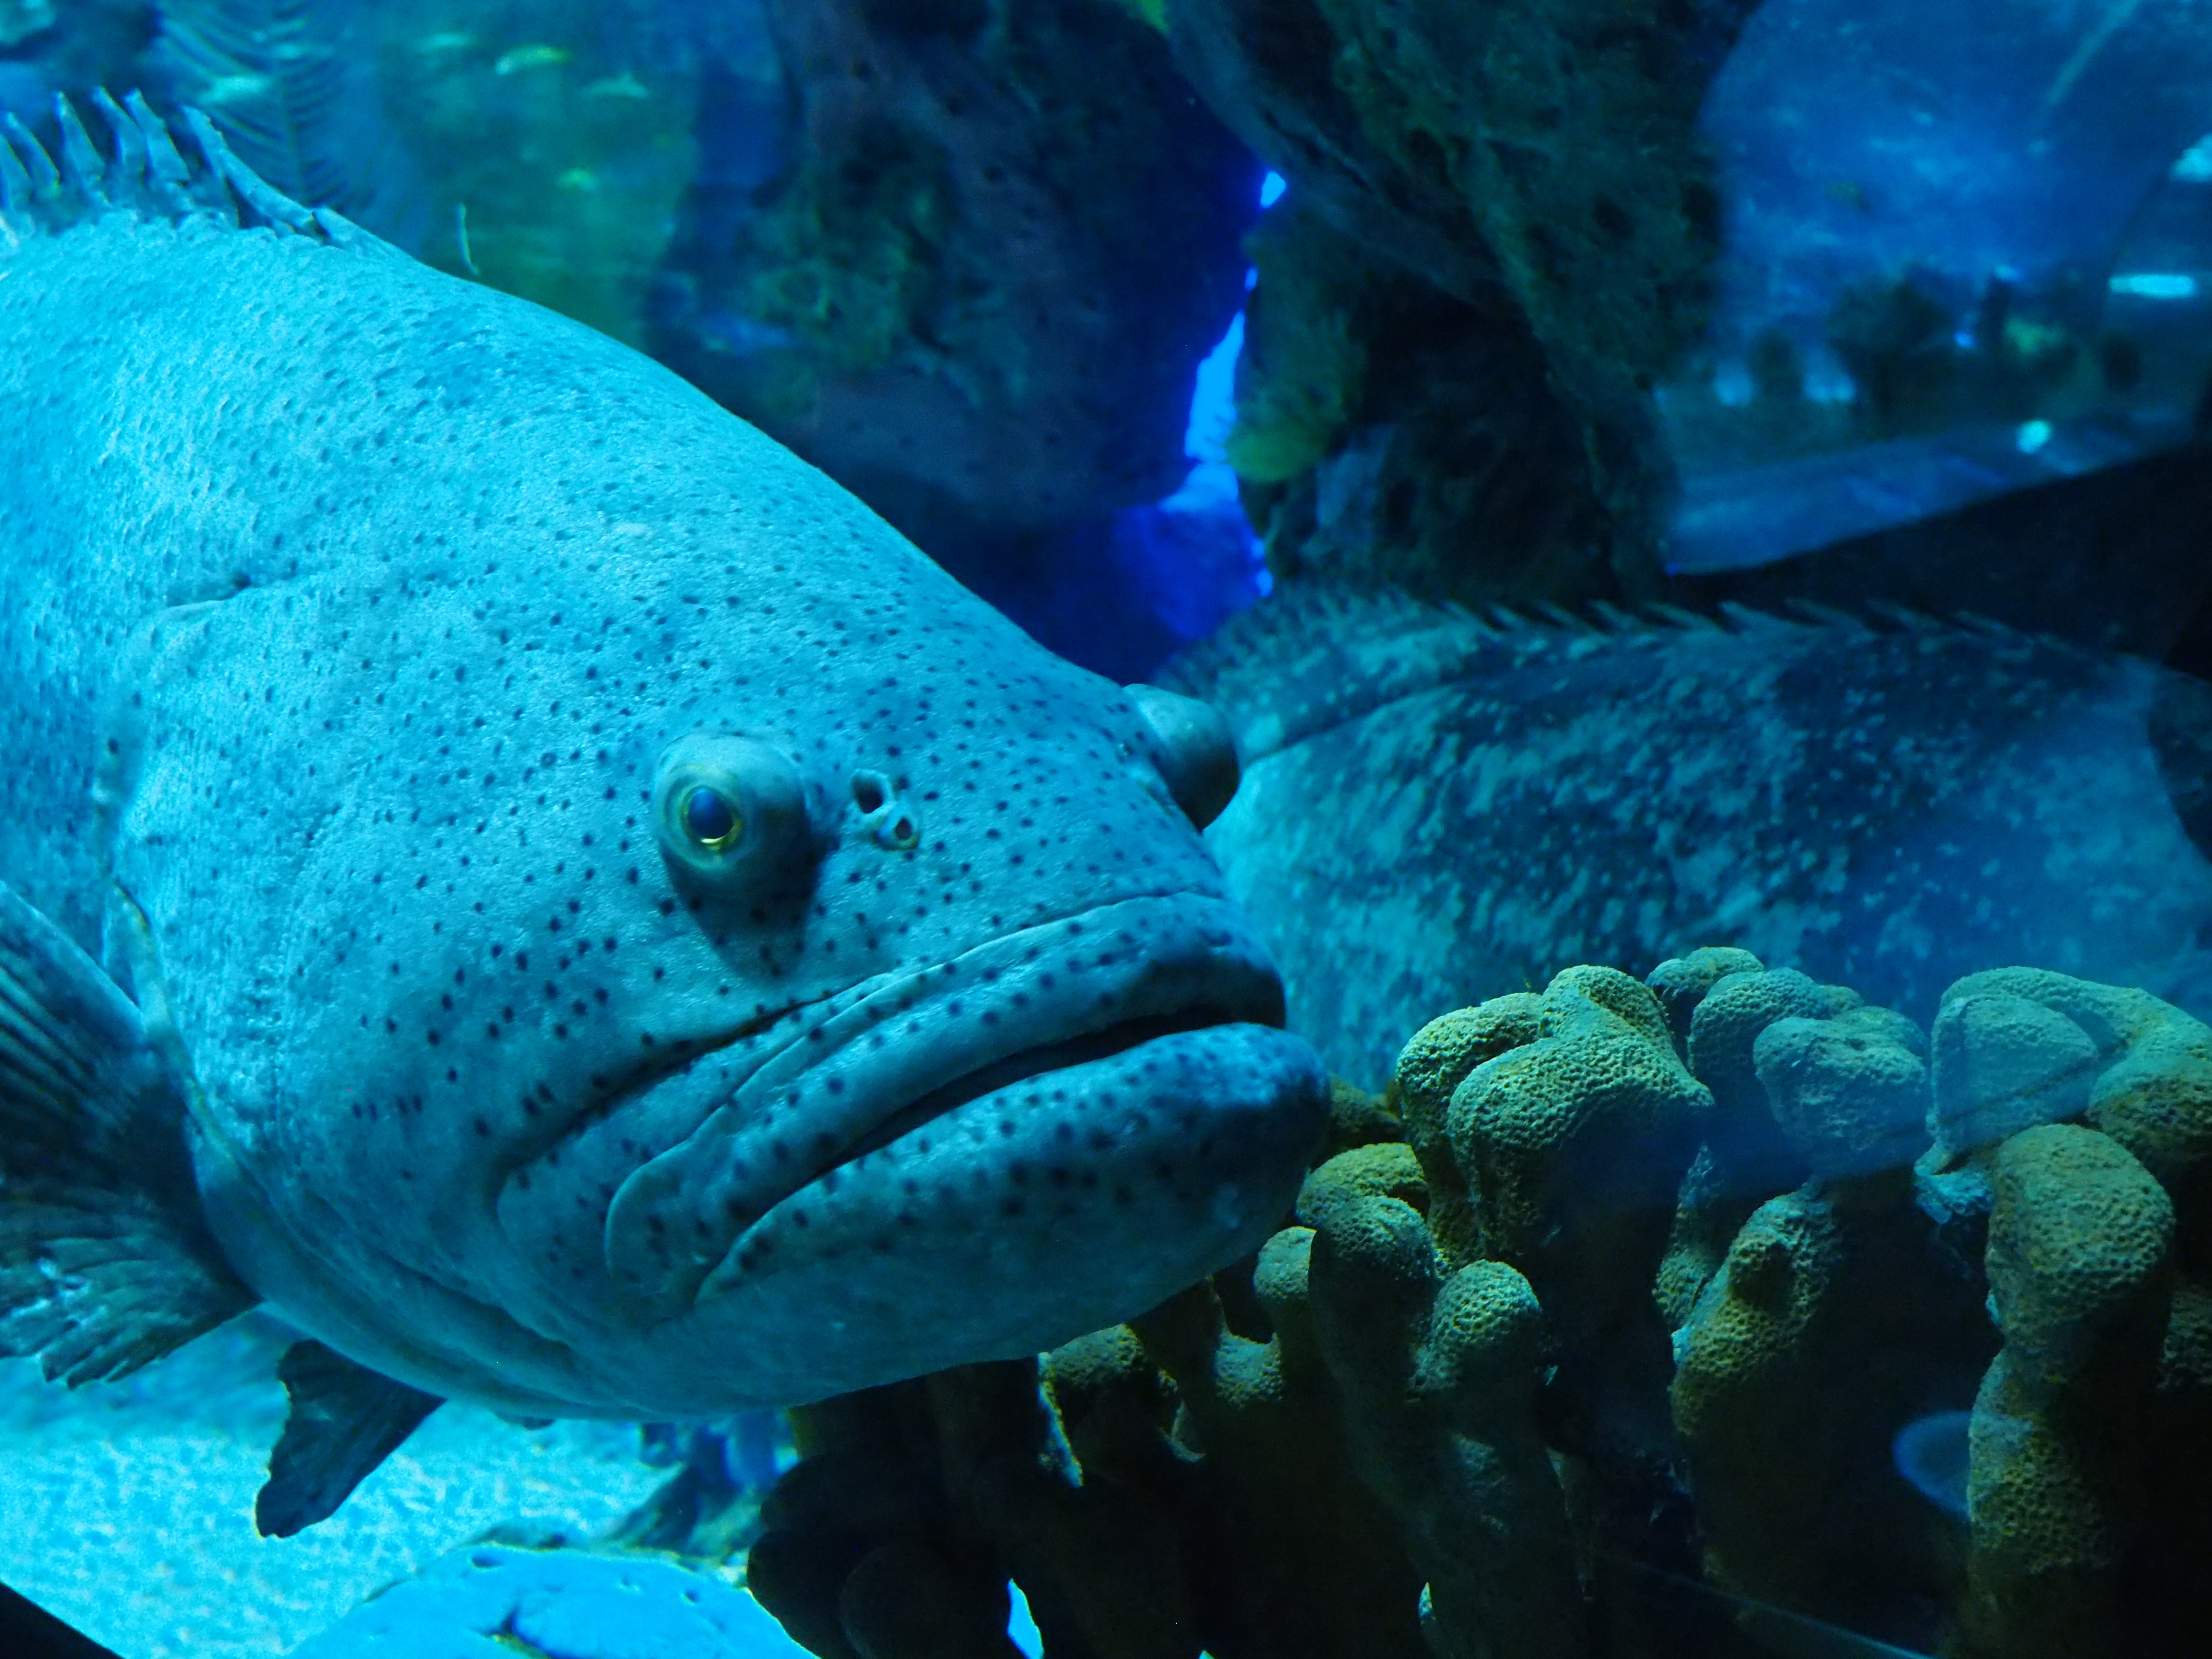
sea, ocean, underwater, biology, fish, coral, coral reef, reef, aquarium, grumpy, organism, scuba diving, marine biology, underwater diving, coral reef fish, requiem shark, deep sea fish, pomacanthidae